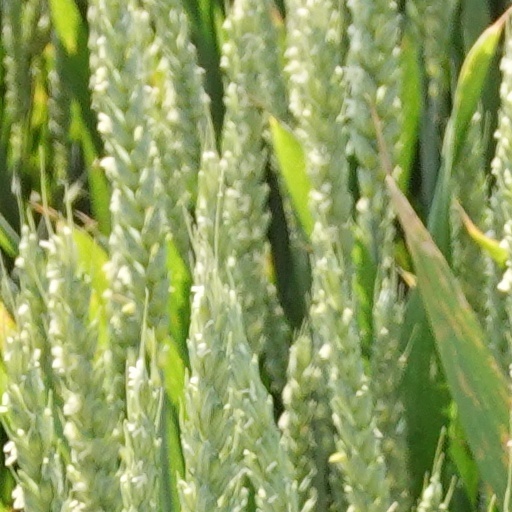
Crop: wheat